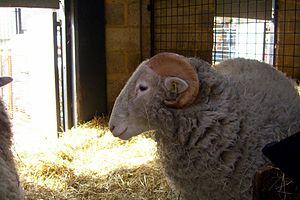
Liste des principales races de moutons connues du Royaume-Uni :